Crop rotation

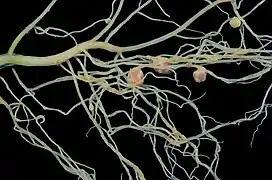
Legumes such as alfalfa, beans, and clover have long been used in crop rotations. They have bacteria in their root nodules which take nitrogen from the air and fix it into the soil as nitrates that crops can use.

Farmers have long recognized that suitable rotations such as planting spring crops for livestock in place of grains for human consumption make it possible to restore or to maintain productive soils. Ancient Near Eastern farmers practiced crop rotation in 6000 BC, alternately planting legumes and cereals.